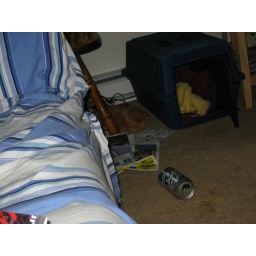
Baby cat in the left corner sleeping